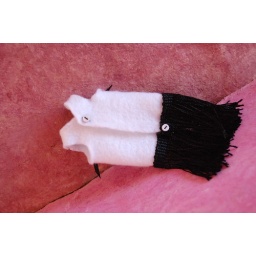
Black bird fly- Retro dress handmade in felt for Blythe Doll